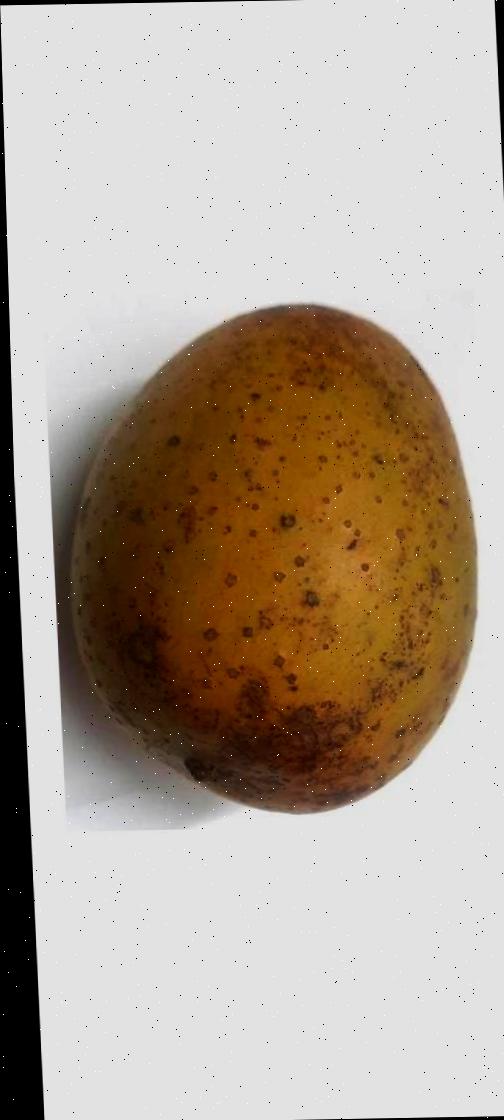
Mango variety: Gourmoti